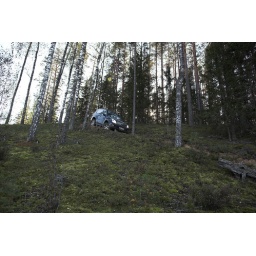
Off road diving downhill in forest